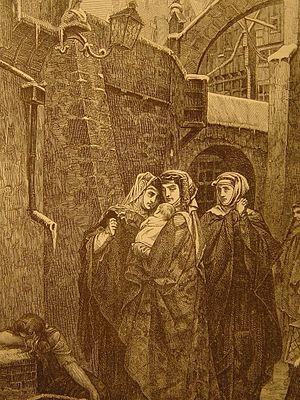
Ferdinand Pauwels, né le 13 avril 1830 à Ekeren, près d'Anvers, et mort le 26 mars 1904 à Dresde, est un peintre belge qui fit carrière dans le grand-duché de Saxe-Weimar et dans le royaume de Saxe.